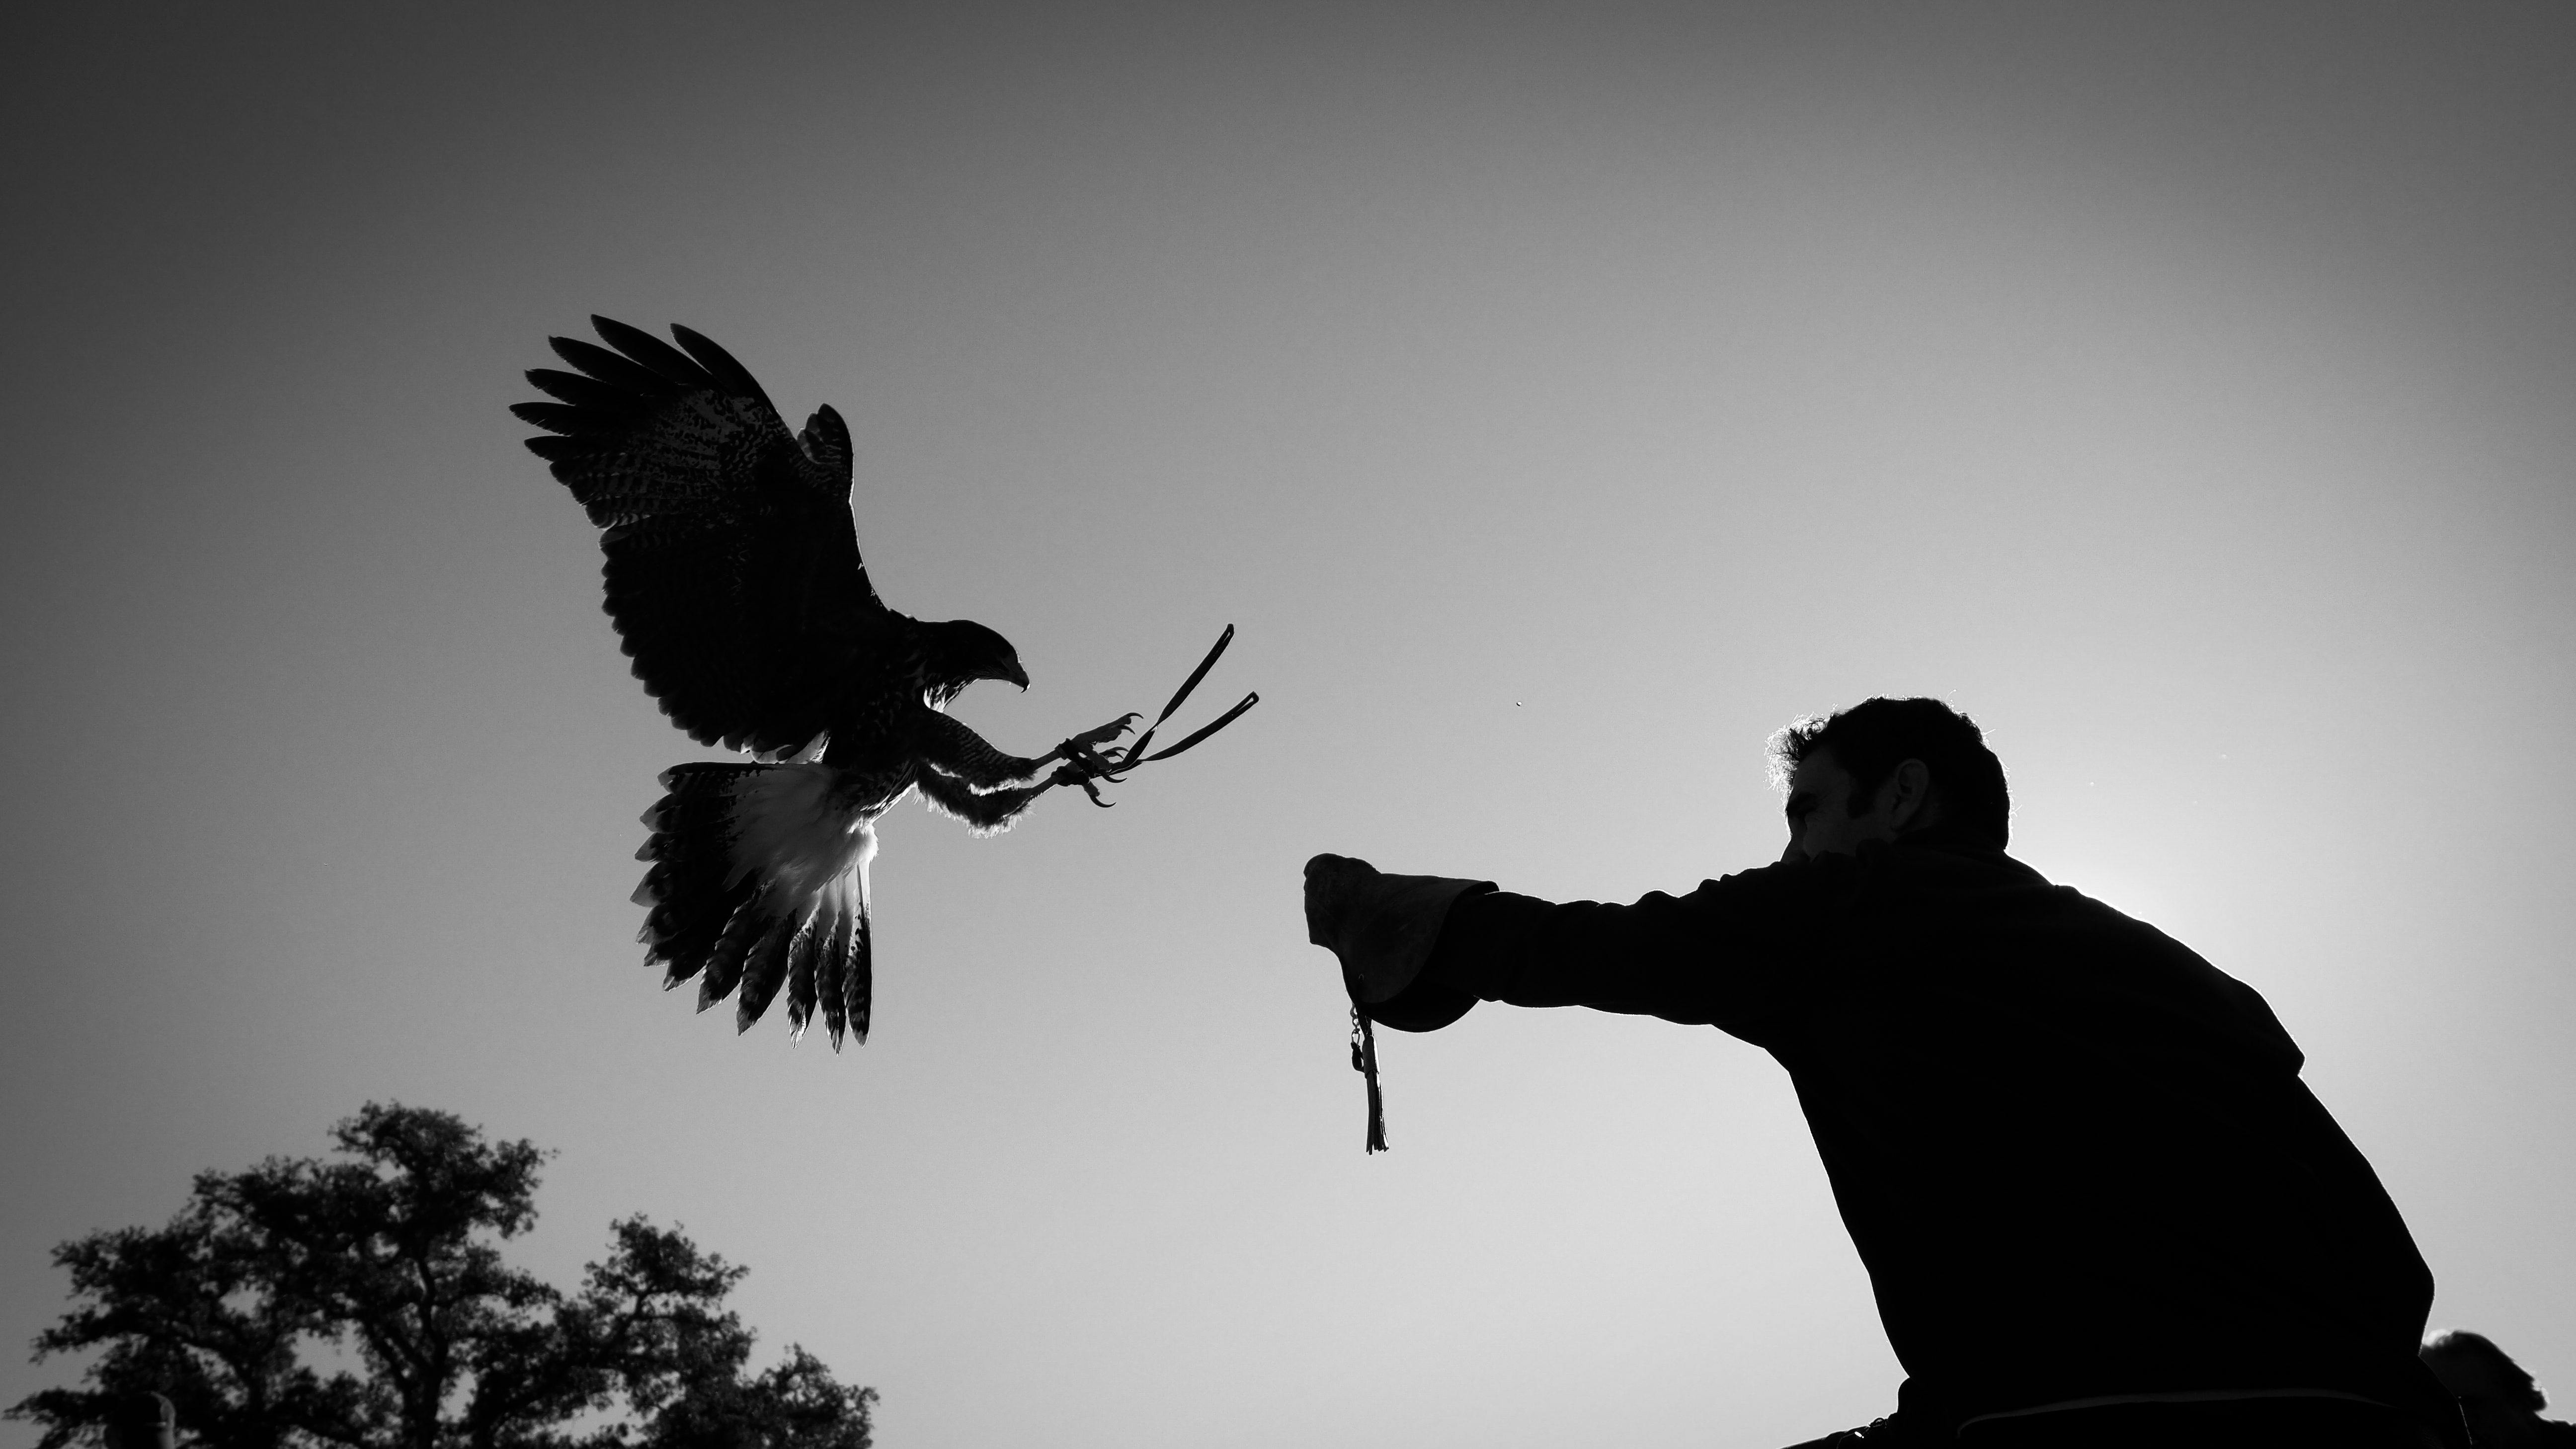
silhouette, bird, wing, black and white, valley, wild, eagle, black, monochrome, spain, ronda, omdrevolution, monochrome photography